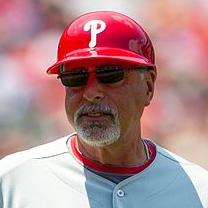
Age: 60